Reduction-sensitive nanoparticles

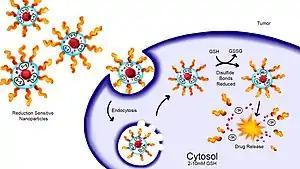
Fig. 4.0 Drug Release of RSNP with Disulfide Bonds in the Cytosol

Glutathione (GSH) or γ-glutamyl-cysteinyl-glycine is a critical biological reducing agent for drug delivery applications; it creates an effective reducing environment in the cytosol and nucleus of a cell. Glutathione is an antioxidant that is naturally produced in the liver and takes part in tissue building, tissue repair, immune responses, chemical production, and protein production. GSH is also a significant signaler of cell differentiation, proliferation, apoptosis, and ferroptosis. Furthermore, the glutathione concentration in the tumor microenvironment is reportedly at least four times higher compared to regular tissue. This is due to the high metabolic needs of tumor cells; for example, the rapid proliferation rates of tumor cells.